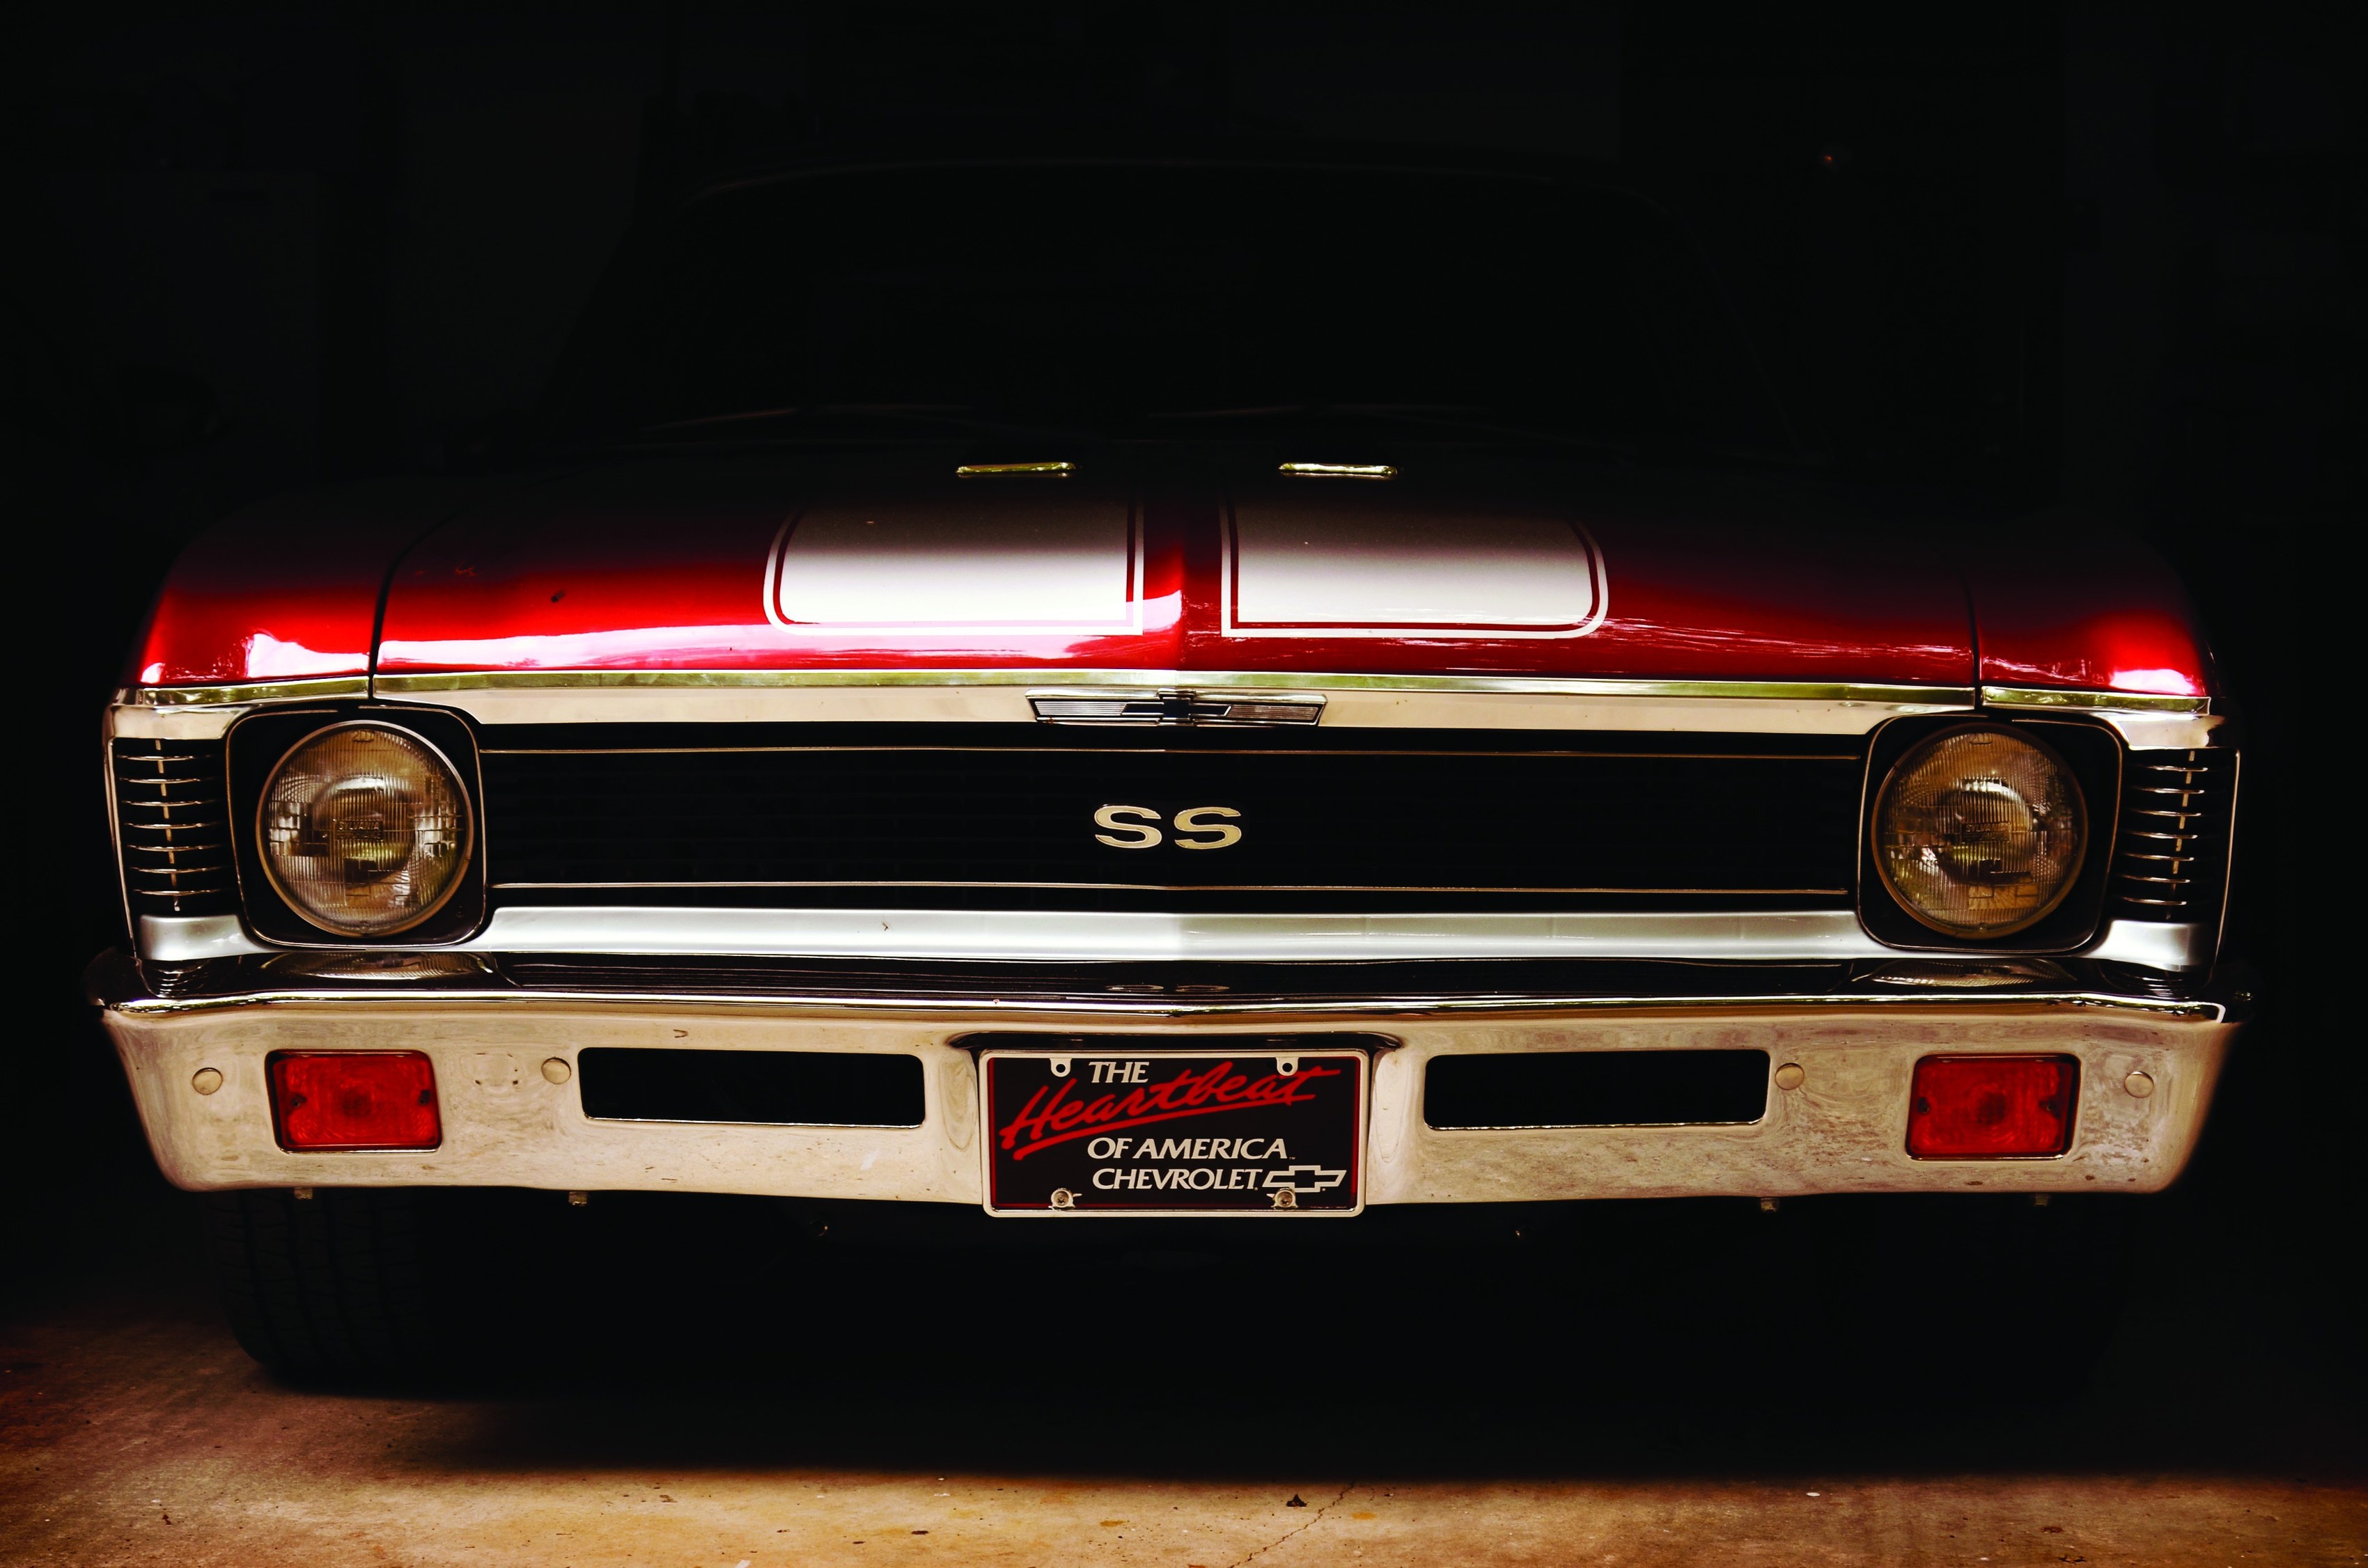
car, vehicle, sports car, bumper, muscle car, land vehicle, automobile make, automotive exterior, automotive design, performance car